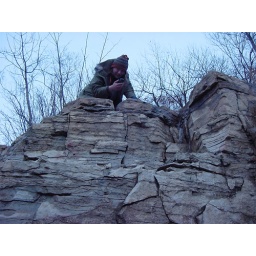
s4xton hanging over the side of the rock face right above the final at &amp;quot;Mountain Goat&amp;quot;